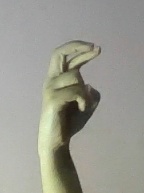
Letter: zay